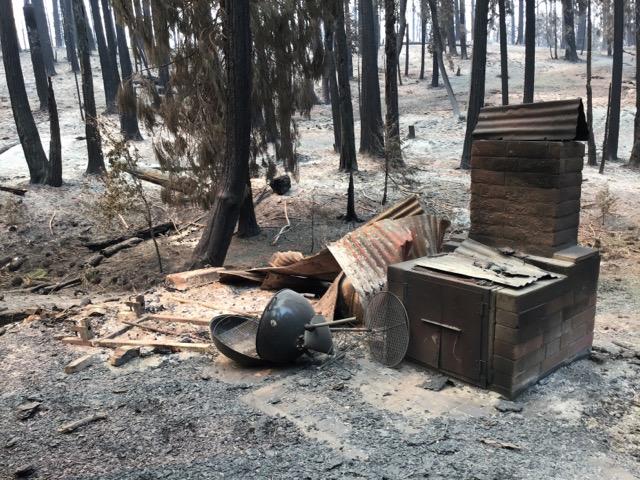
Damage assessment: destroyed